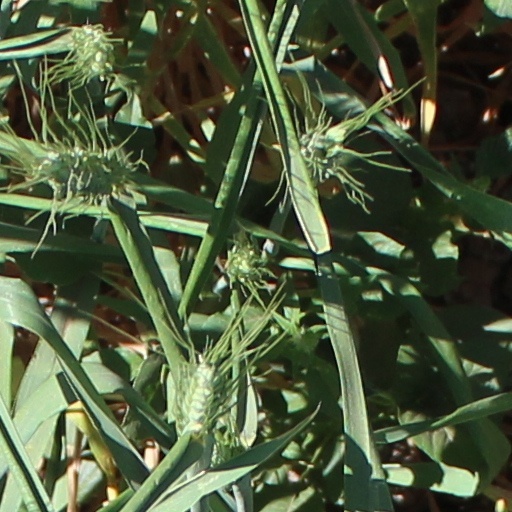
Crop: wheat